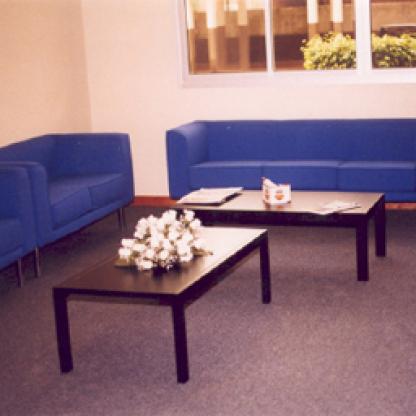
Scene: Indoor